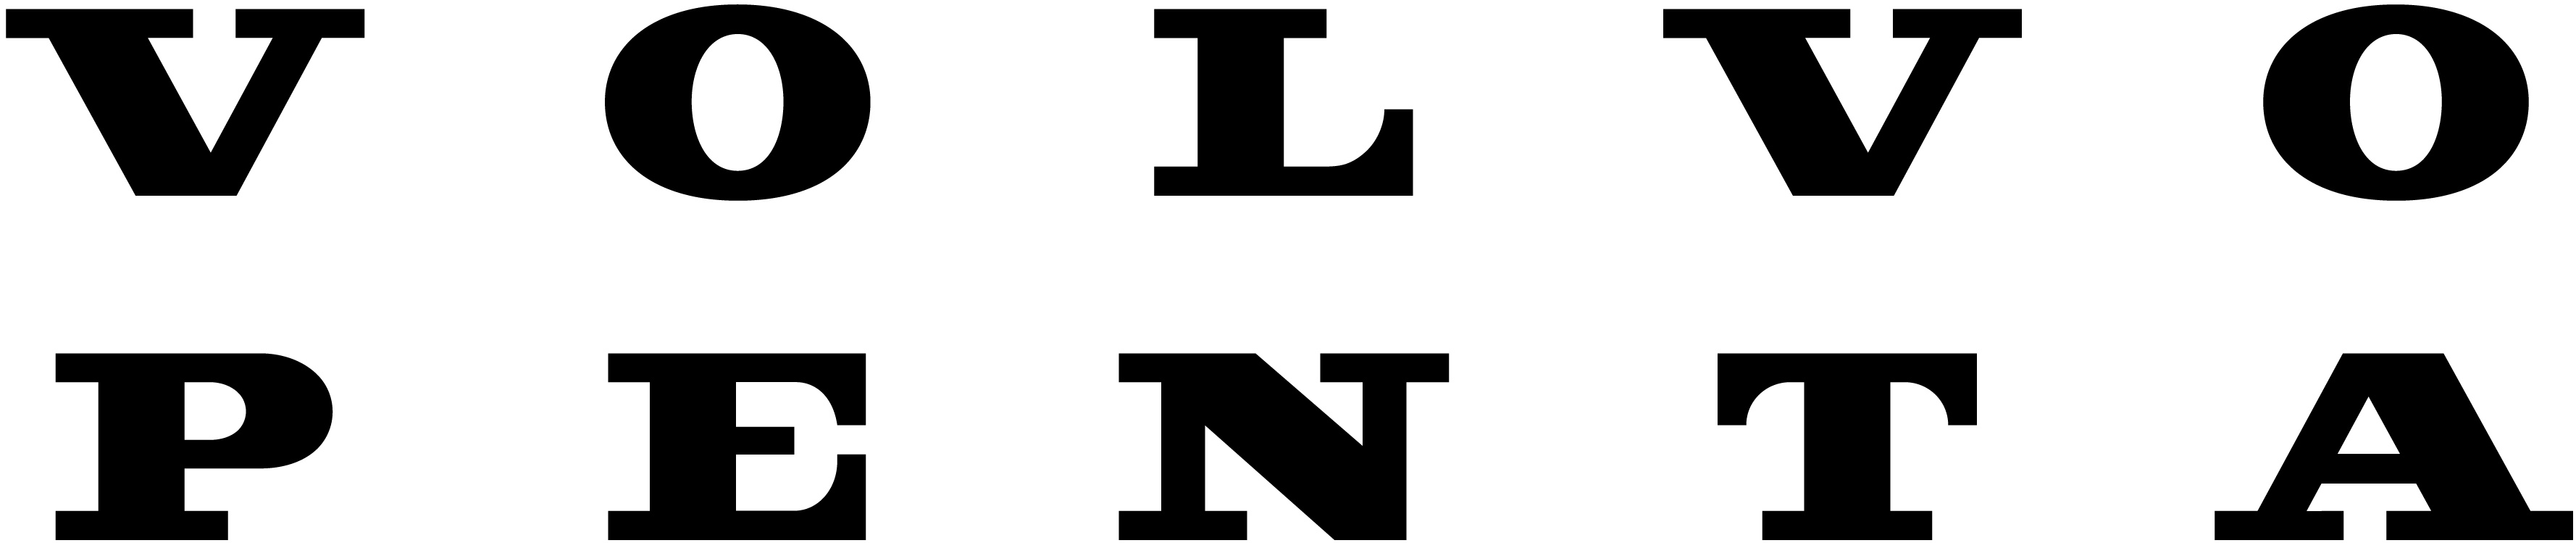
ENGINE - Volvo Penta Diesel Engine Part No. 23738449
ENGINE - Volvo Penta Diesel Engine Part No. 23738449 Local VAT and shipping are calculated at checkout. Import taxes and duties are not included and you may be subject to additional charges through local customs. For more information visit www.royston.co.uk
Brand: Volvo Penta
Category: Vehicles & Parts > Vehicle Parts & Accessories > Watercraft Parts & Accessories > Watercraft Engines & Motors > Inboard Motors